Fishing techniques

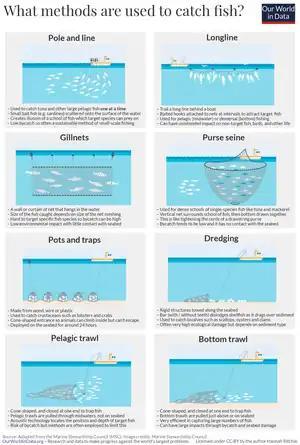
Major fishing techniques.

Fishing techniques are methods for catching fish. The term may also be applied to methods for catching other aquatic animals such as molluscs (shellfish, squid, octopus) and edible marine invertebrates.